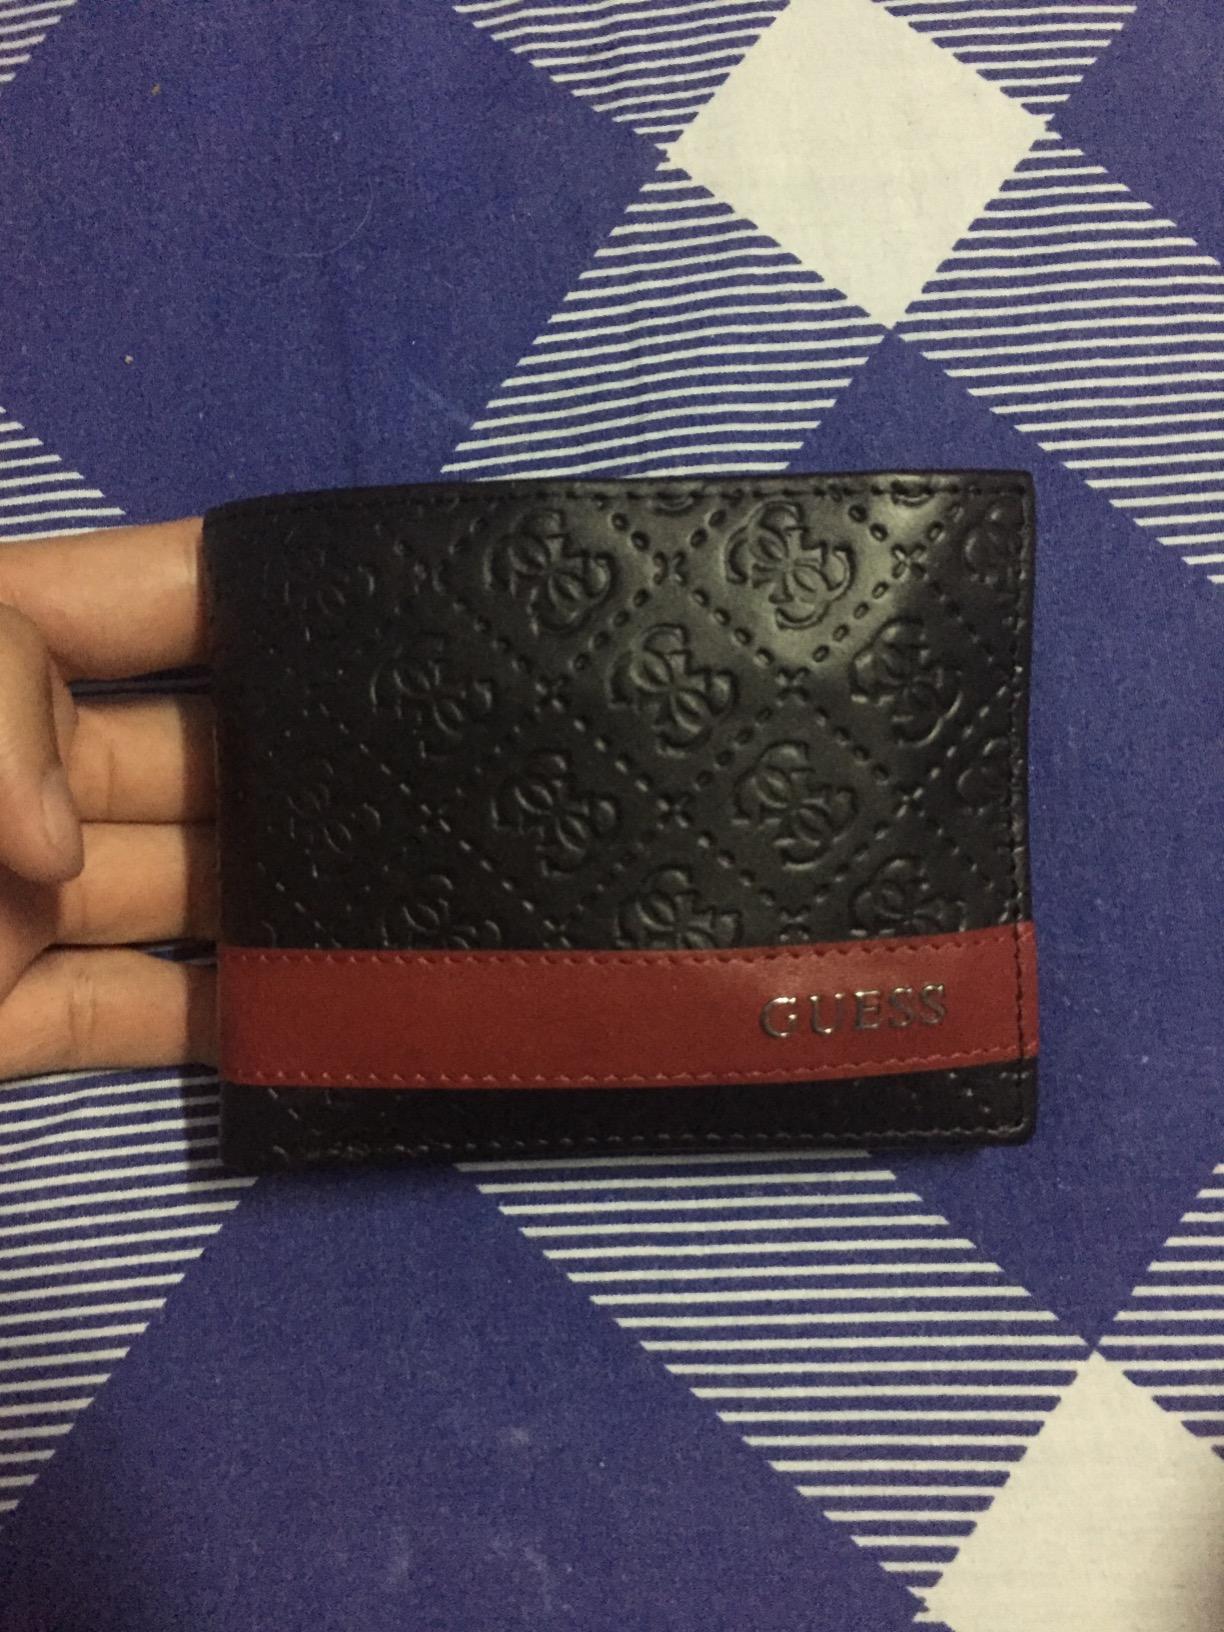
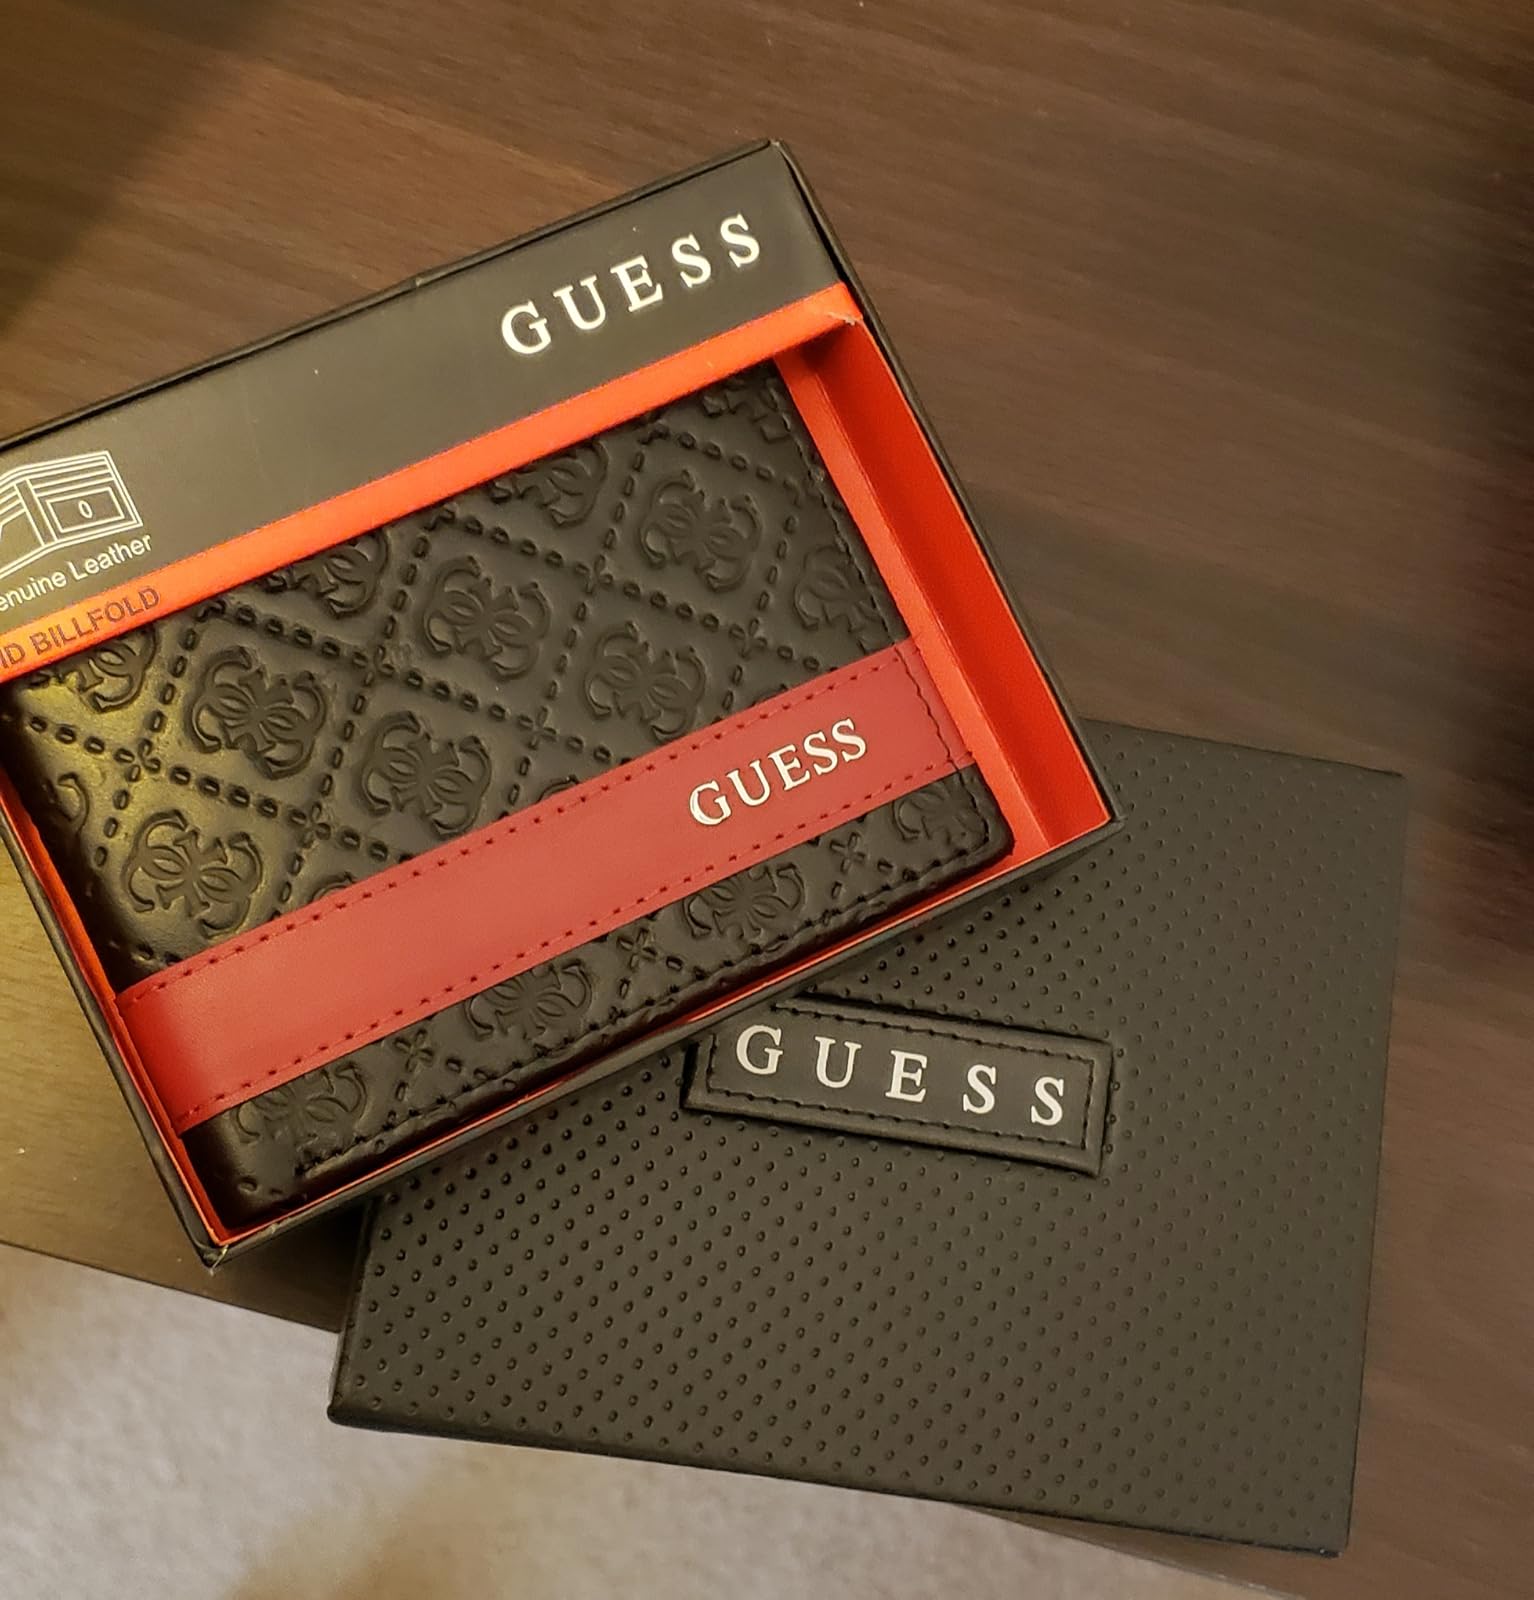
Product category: accessories_wallet
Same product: yes